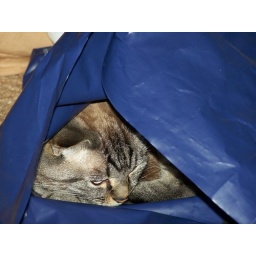
cat in the bag